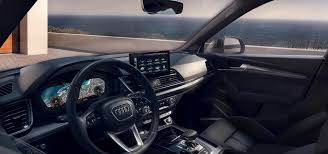
Label: noambulance